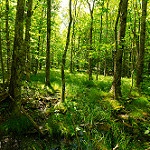
Label: forest